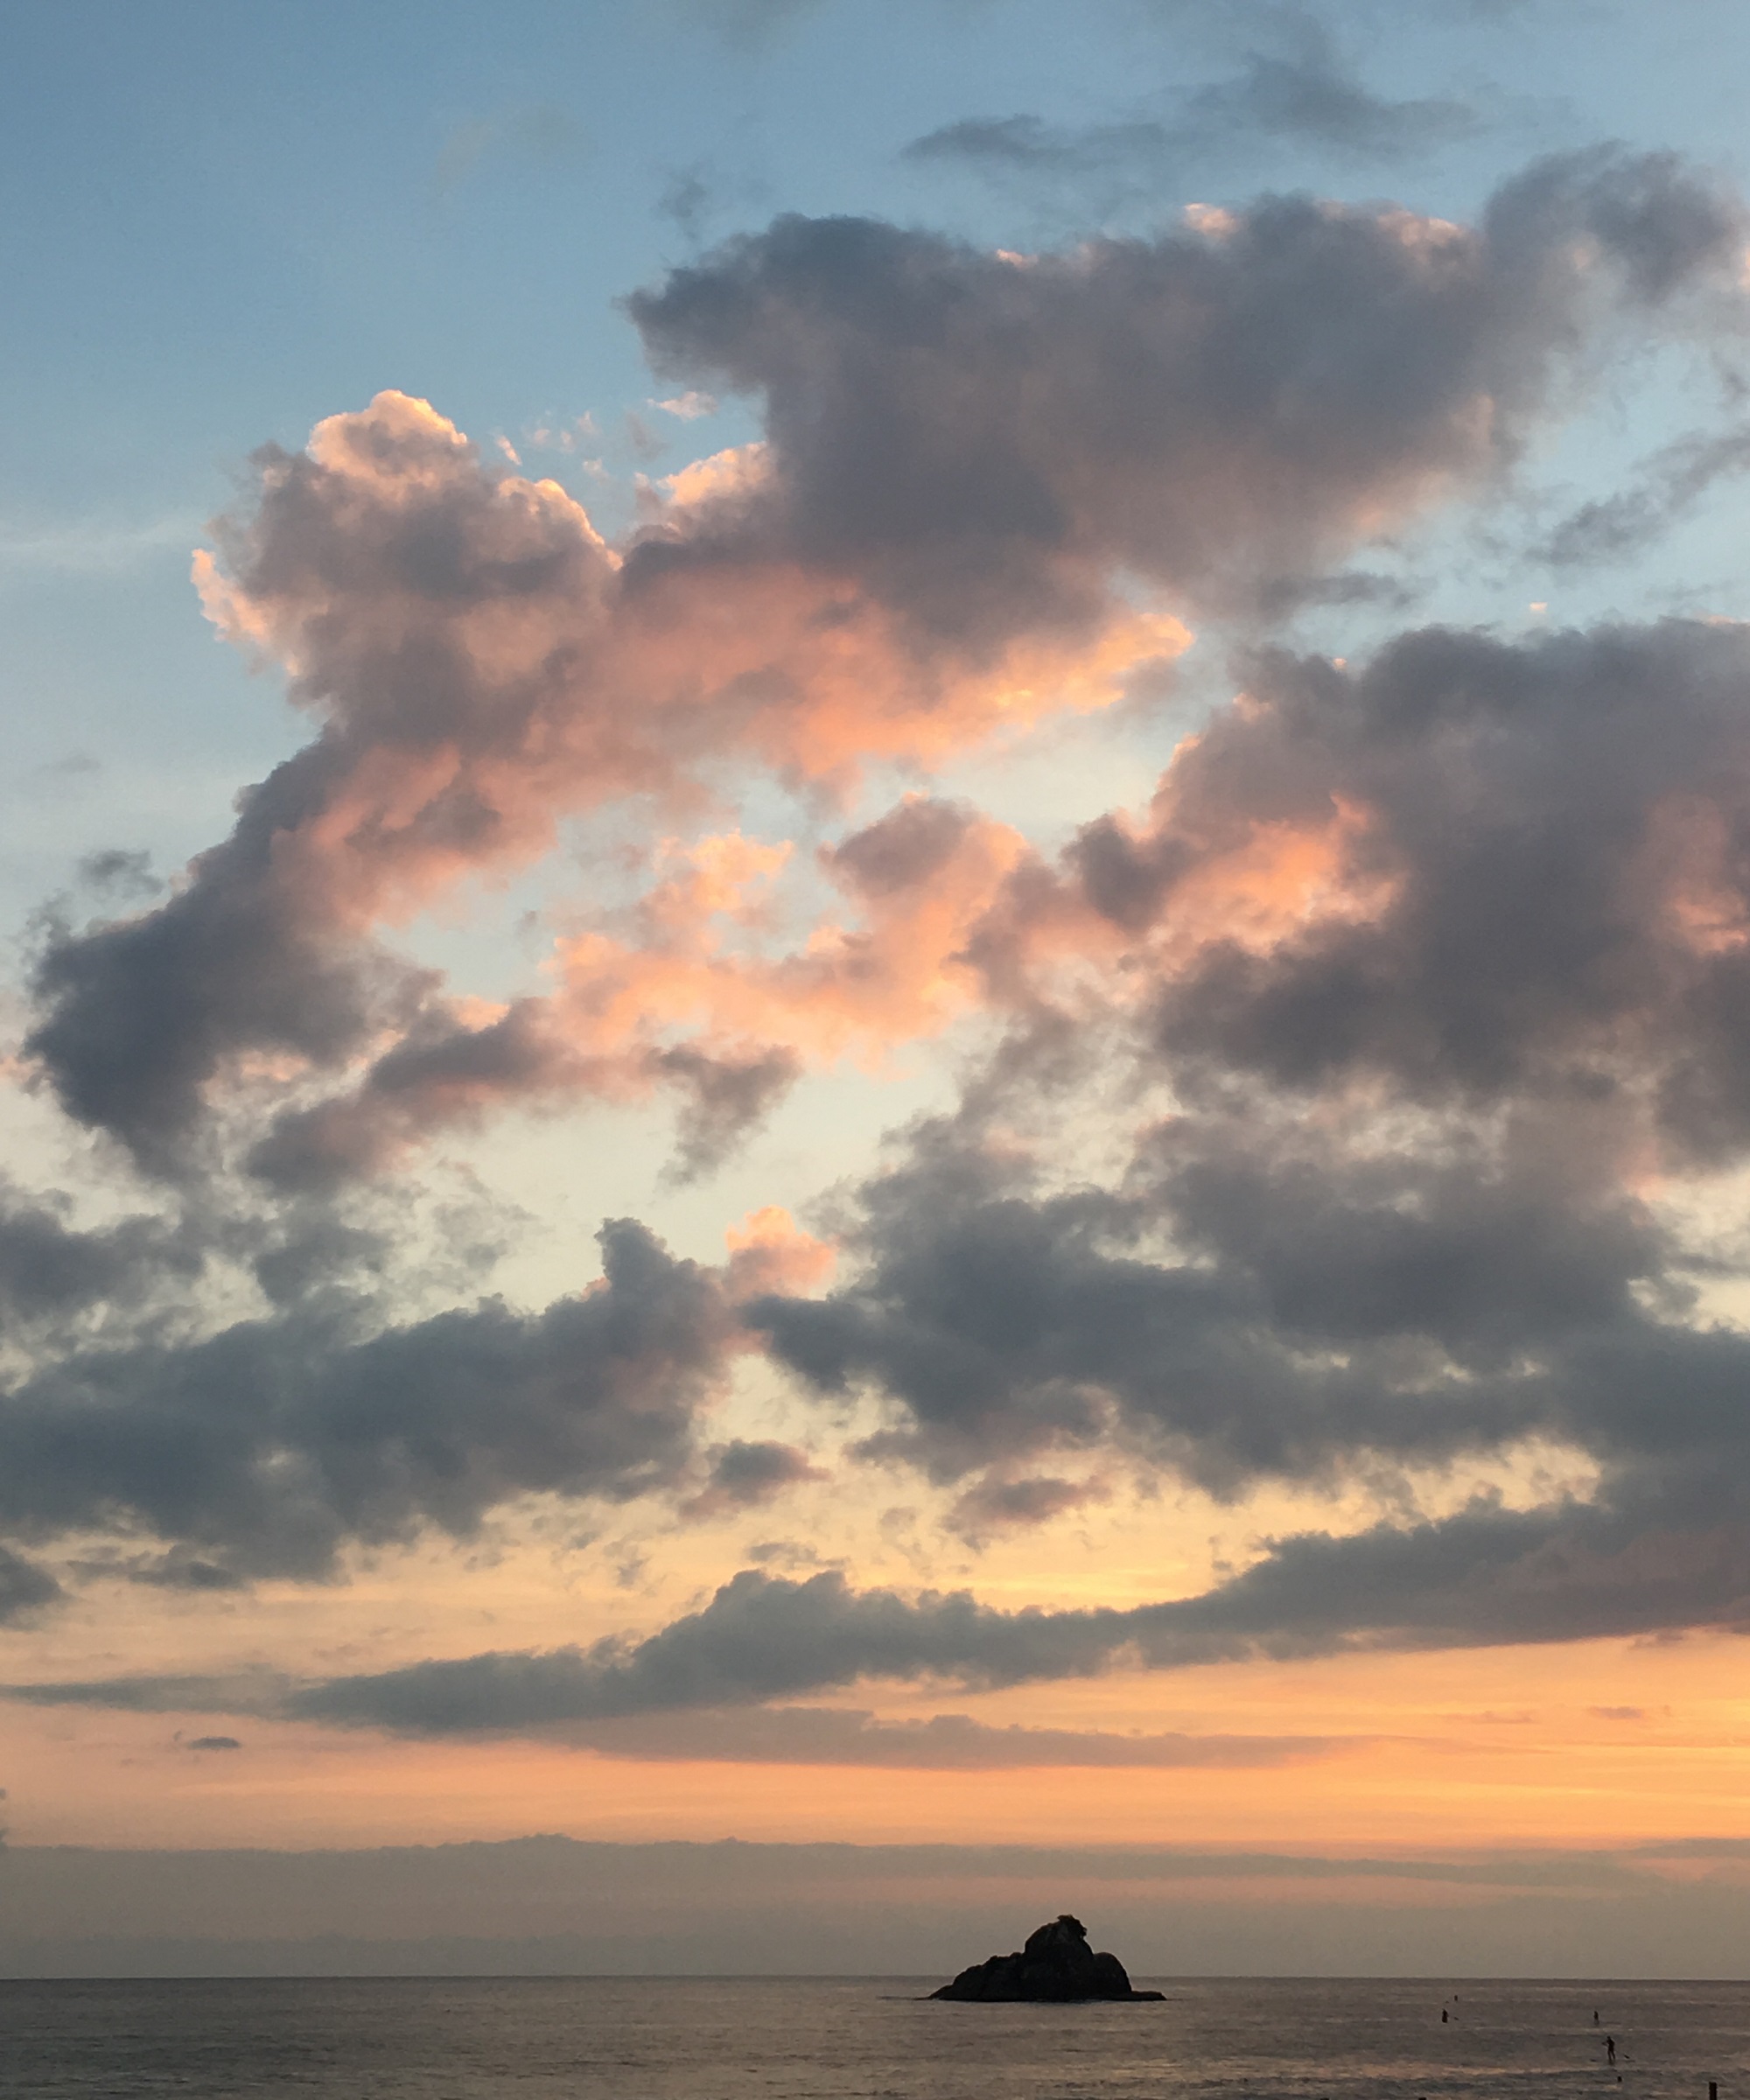
clouds, sky, cloud, dusk, fluid, sunset, horizon, ocean, liquid, evening, afterglow, sunrise, orange, cumulus, island, sea, peach, red sky at morning, calm, islet, tropics, dawn, skerry, meteorological phenomenon, sound, wave